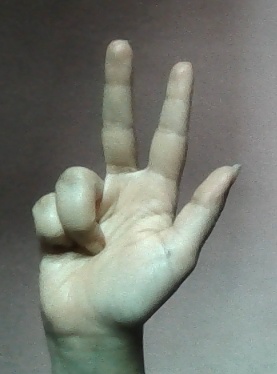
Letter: al